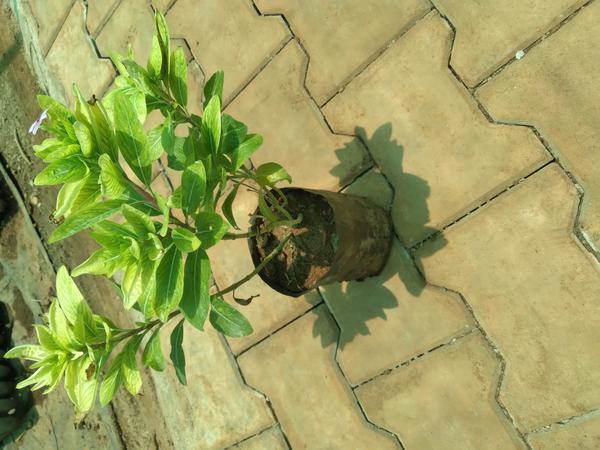
Plant: Nithyapushpa